Inge Stoll

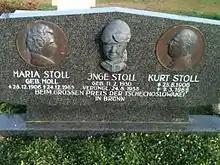
Stoll family burial memorial

The re-introduction of the Sidecar TT race into the 1954 Isle of Man TT races was controversial as it was opposed by the motorcycle manufacturers and also for the inclusion of Inge Stoll as the first female competitor at an Isle of Man TT race.